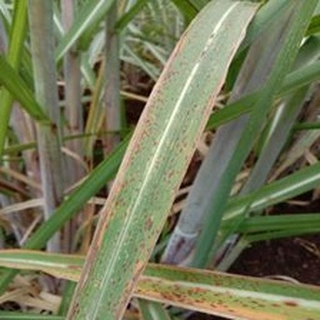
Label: sugarcane_rust